André-Philippe Gagnon

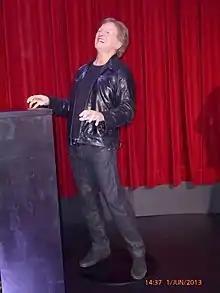
Gagnon in 2013

André-Philippe Gagnon (born December 17, 1962) is a Canadian comedian and impressionist.